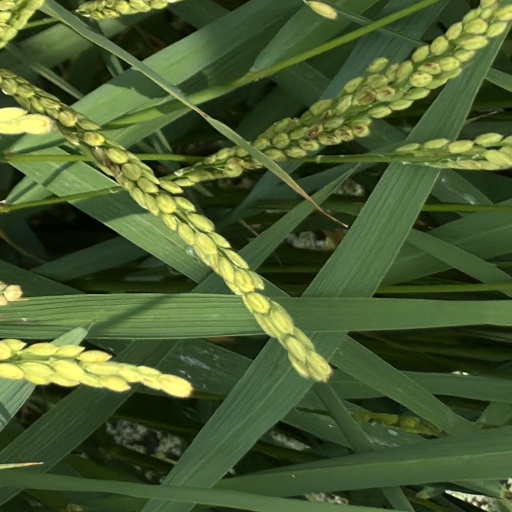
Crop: rice